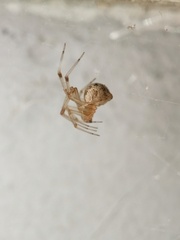
Species: Parasteatoda_tepidariorum